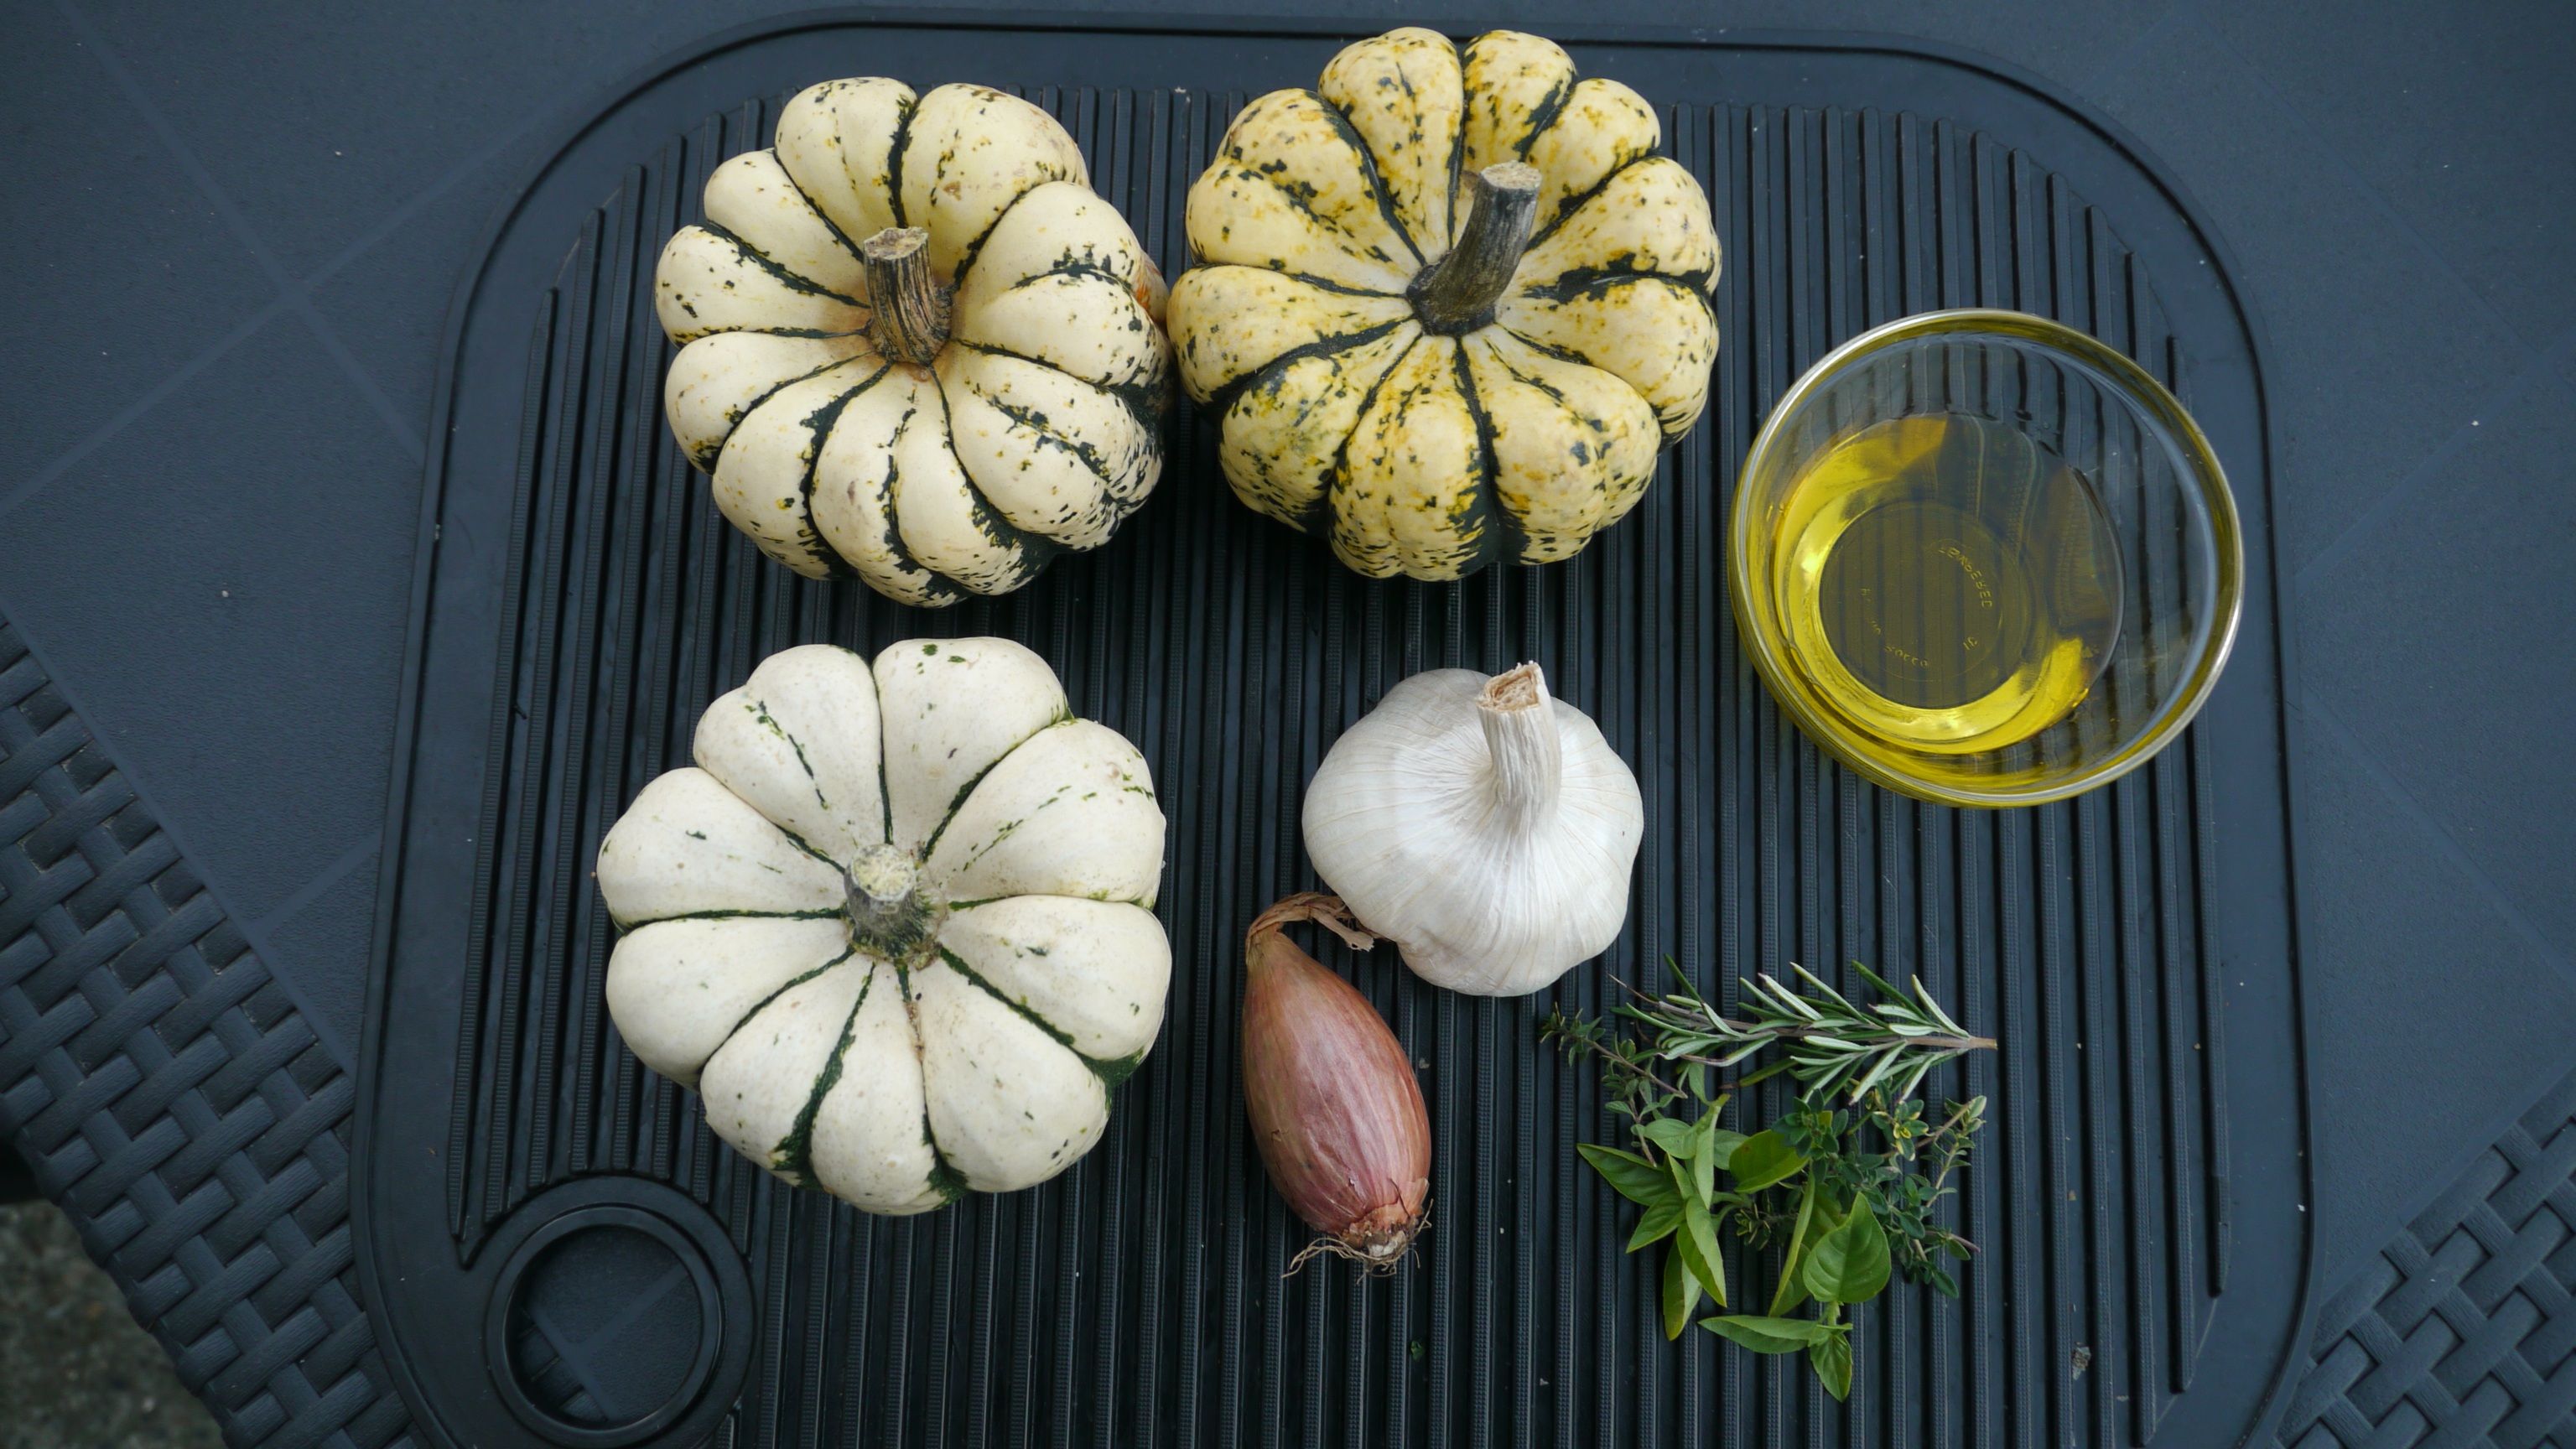
plant, leaf, flower, food, produce, vegetable, pumpkin, kitchen, flora, gourd, carving, flowering plant, land plant